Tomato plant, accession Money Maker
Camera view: horizontal (90 deg, fisheye); turntable rotation: 120 degrees
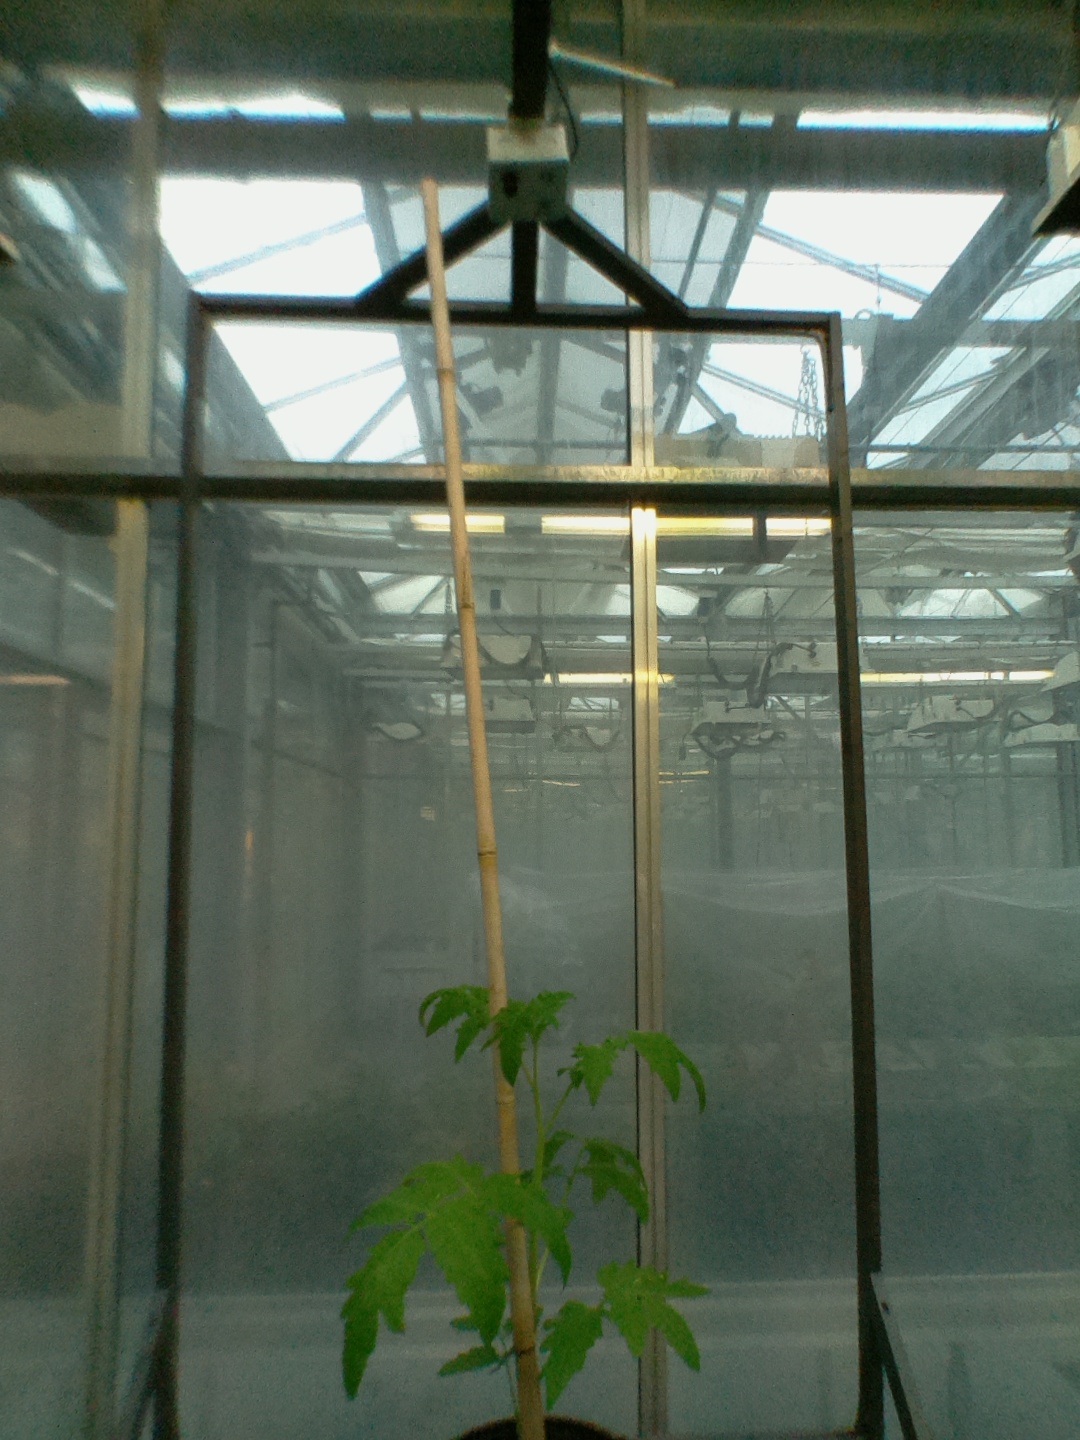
BBCH growth stage 13: 6 of true leaves visible